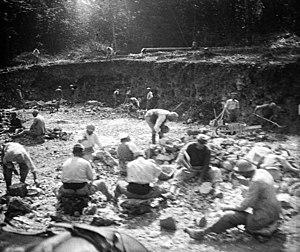
Prisonniers allemands en corvée dans une carrière près de Souilly (Meuse). 1916. Guerre 1914-1918.
Souilly est une commune française située dans le département de la Meuse, en région Grand Est.